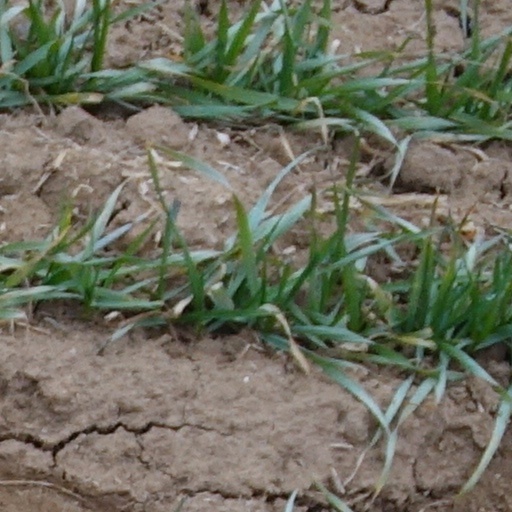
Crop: wheat